Gilling and Pickering line

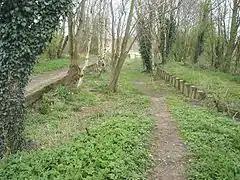
The site of Helmsley railway station in April 2006, looking eastwards

Two main sidings to goods terminals existed on the line; Duncombe Park just west of Helmsley and Spaunton Quarry just west of Sinnington. Timber was the commodity from Duncombe Park as it had extensive woodlands and during 1918 in particular, there was a timber shortage. A siding was laid which went westwards from Helmsley station (which also had exchange sidings in the station yard). The siding fell into disuse in the 1930s. Timber was an important traffic on other stations on the line too; Nunnington, Kirbymoorside and Sinnington were kept busy with sending timber out by rail.